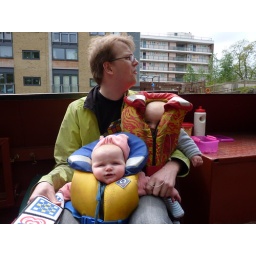
He doesn't want anyone to see him out in his red and green tiger print number